Worldwide Developers Conference

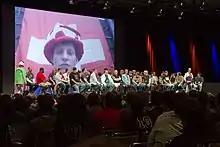
Stump the Experts at WWDC 2010

At the labs, which run throughout the week, Apple engineers are available for one-on-one consultations with developers in attendance. Experts in user interface design and accessibility are also available for consultations by appointment.